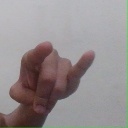
अक्षर: च